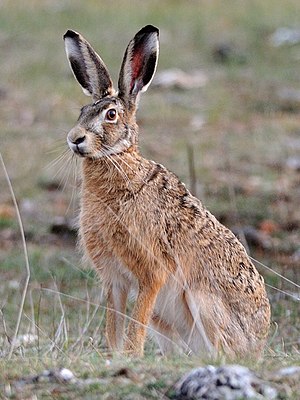
Europæisk hare
Den europæiske hare, eller blot kaldt haren, er en hareart, der findes i Europa samt som indført art i både Australien, Syd- og Nordamerika. Den lever i mange forskellige slags terræn, men især i det dyrkede landbrugsland. Haren er en typisk planteæder og er mest aktiv om natten. Herhjemme er den udbredt over hele landet, men er blevet sjældnere i de seneste årtier. Den er et vigtigt jagtvildt.